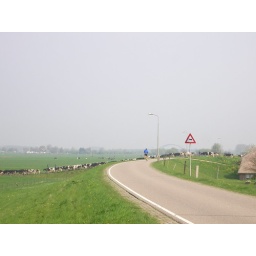
What a coincidence!Just near the traffic sign warning for crossing cows I saw round 50 cows crossing the Kortenhoevendijk in Lexmond, Holland...